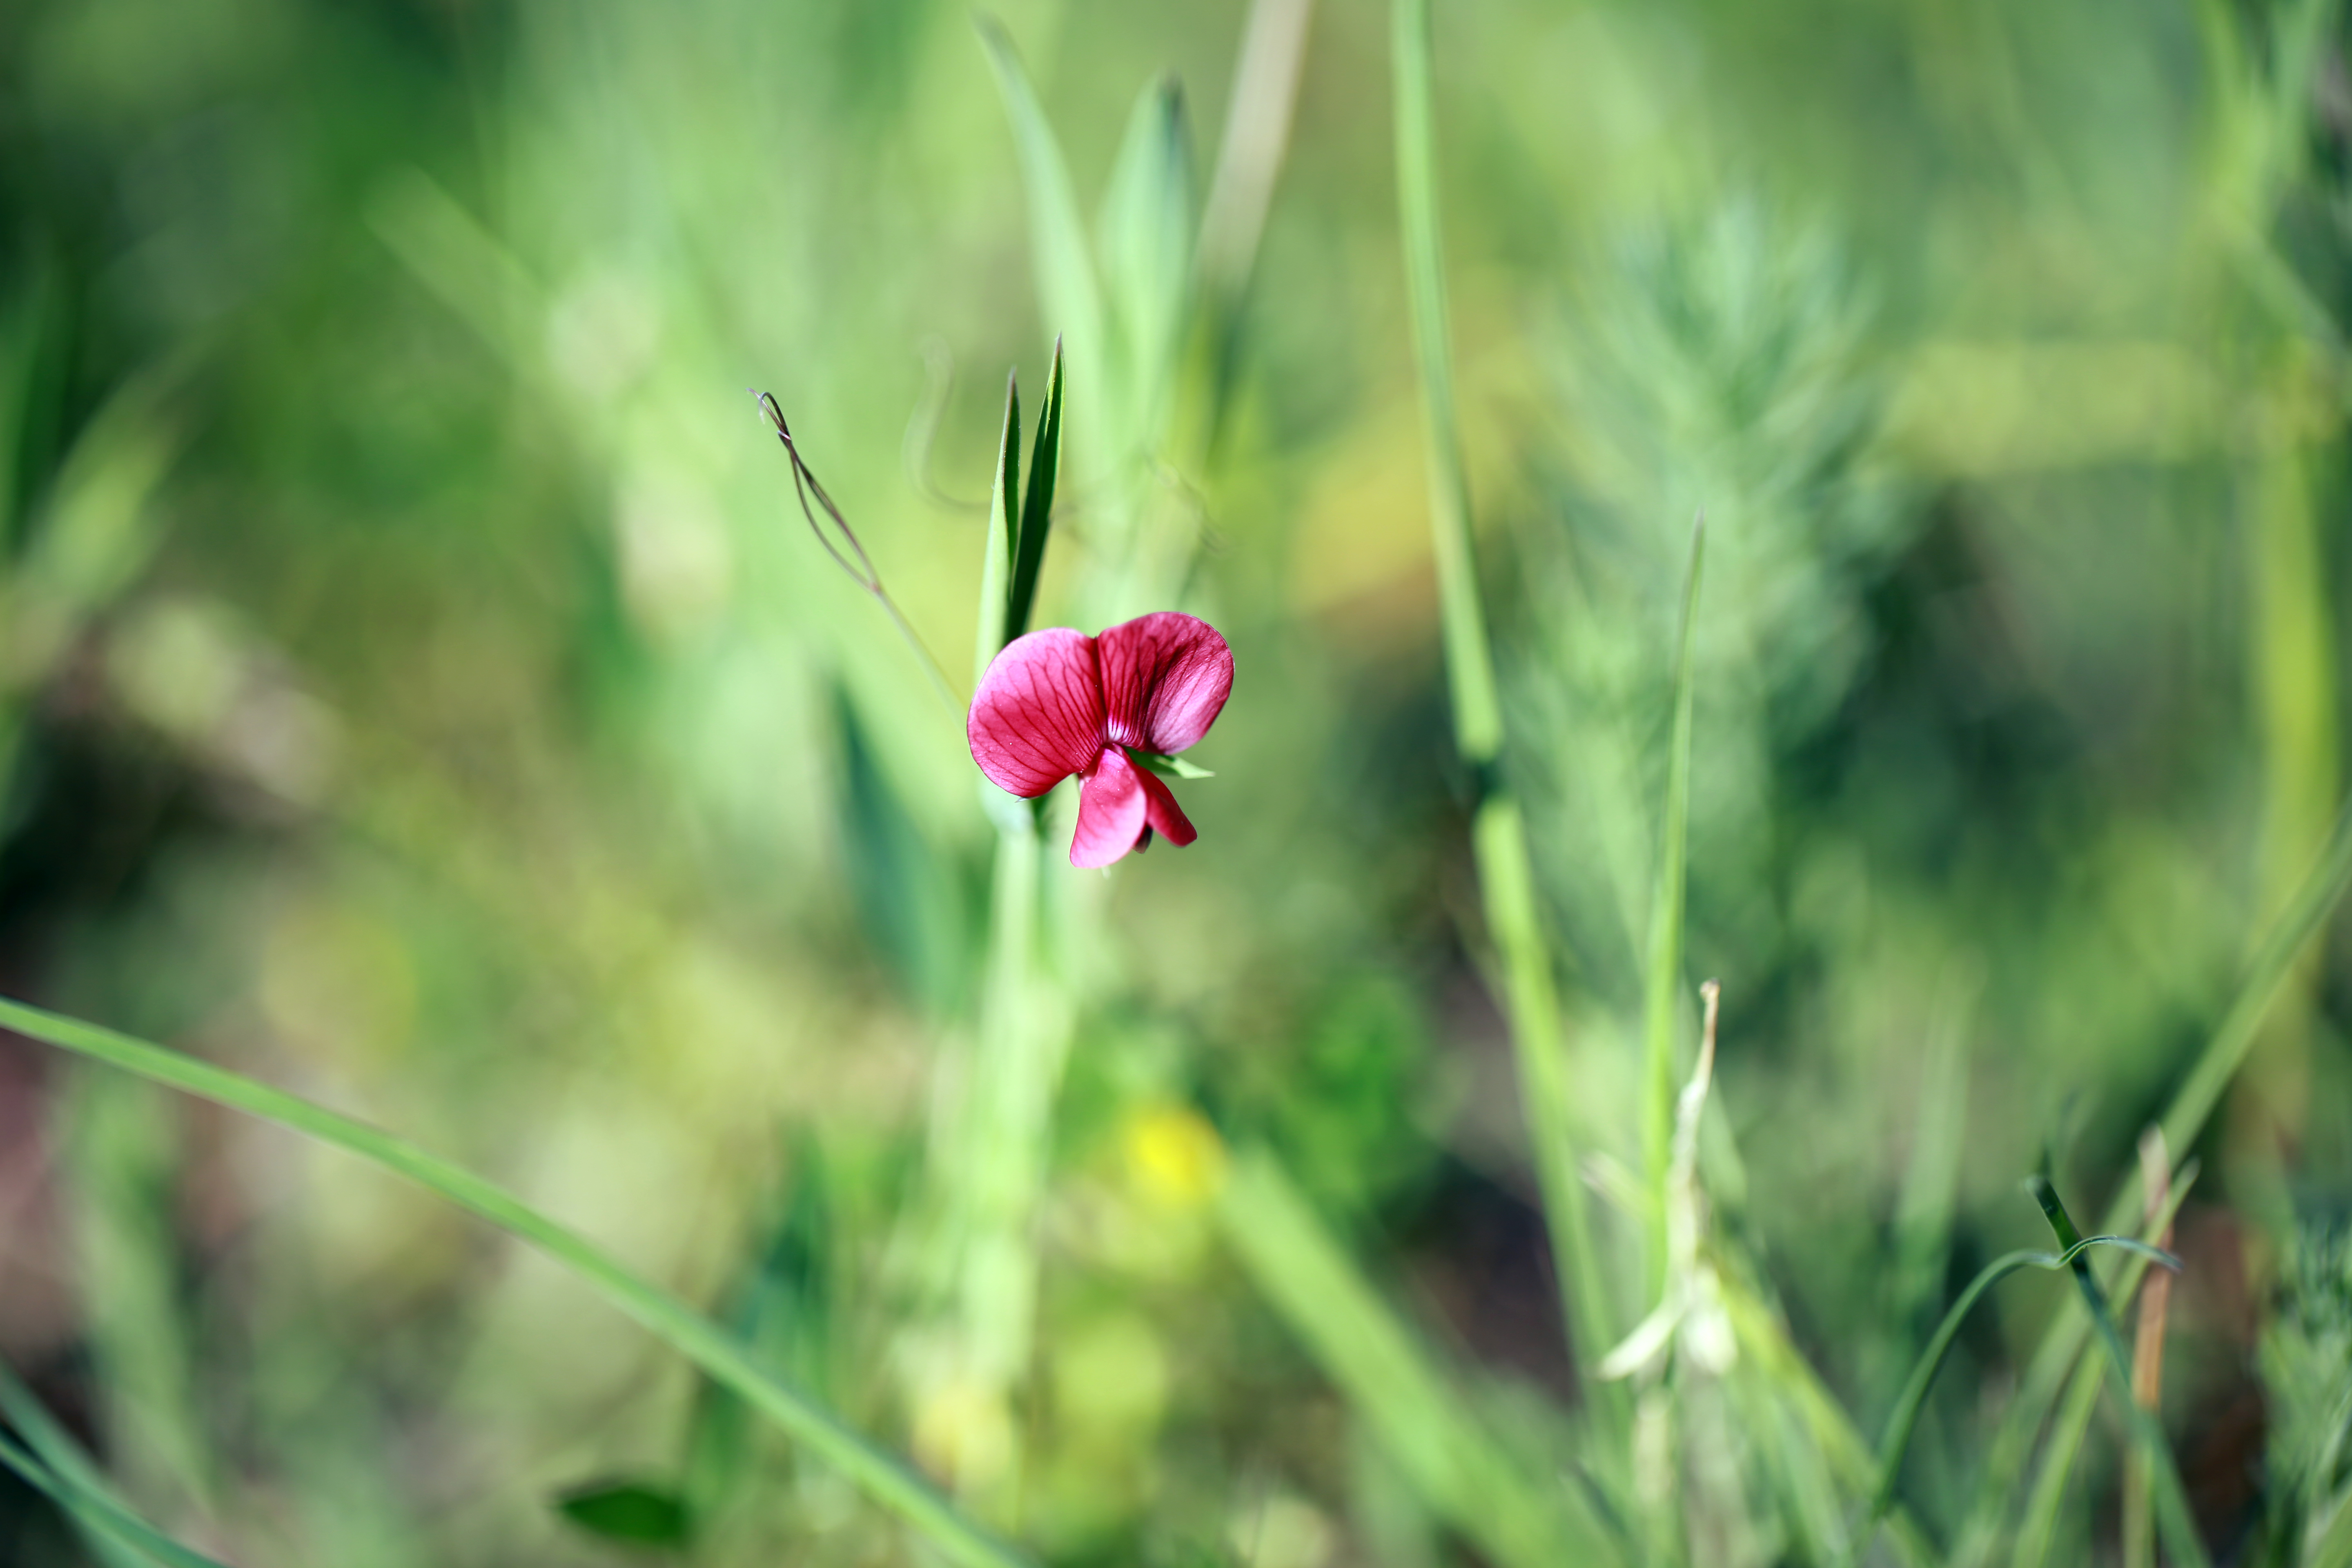
nature, grass, plant, meadow, prairie, leaf, flower, france, europe, green, botany, flora, wildflower, fleurs, printemps, mditerrane, hrault, jacou, garrigue, floraison, prairies, vesce, gesse, sweetpea, garousse, garoube, macro photography, flowering plant, grass family, plant stem, land plant